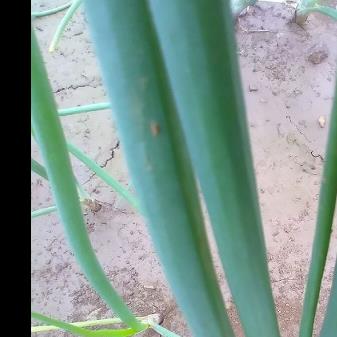
Crop: Onion
Condition: healthy-leaf